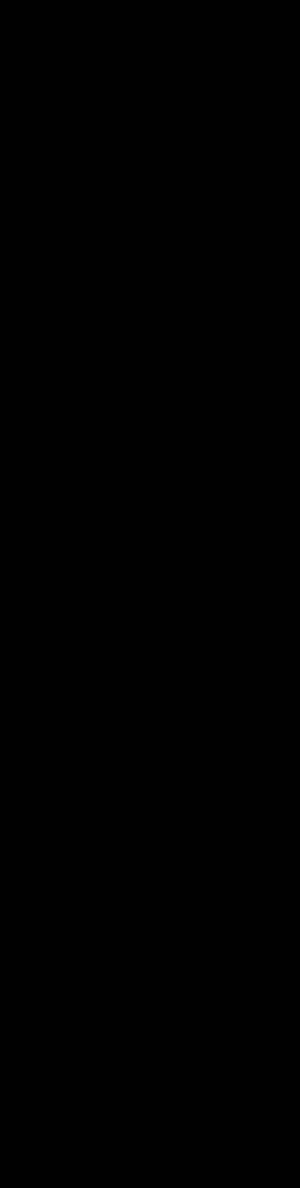
Parentes
Parenteser i Arial
Parenteser bruges i tegnsætning, matematik, datalogi og wiki til en lang række formål.